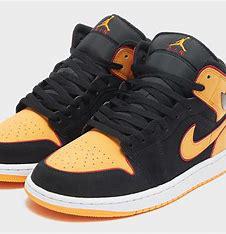
Brand: Jordan
Model: kg Air Jordan 1 Mid